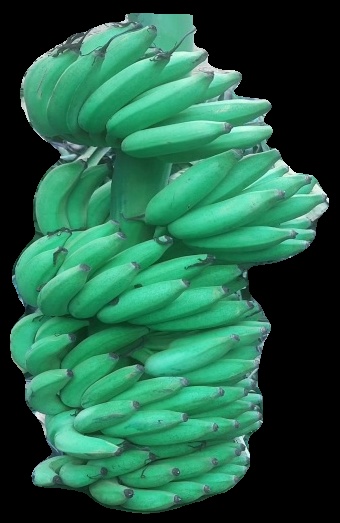
Variety: elakki-bale
Grade: grade1